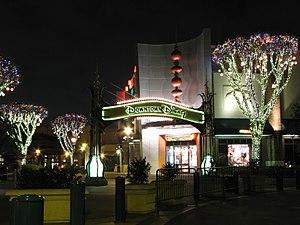
Downtown Disney est la zone commerciale du Disneyland Resort située entre les parcs et la zone hôtelière. Elle est parfois appelée Downtown Disney District afin de la différencier de celle de Floride.